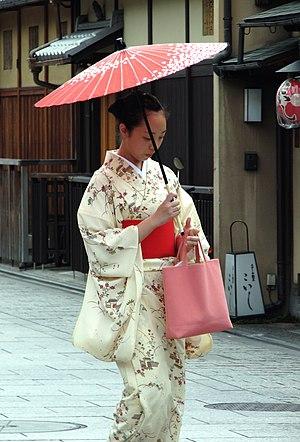
Les femmes au Japon acquièrent l'égalité après la Seconde Guerre mondiale grâce à la Constitution de 1947 et obtiennent également le droit de vote. Mais elles ne bénéficient toujours pas de l'égalité dans l'éducation et sur le marché du travail. Toutefois, au XXIᵉ siècle, elles rejoignent la population active en nombre croissant et bénéficient de plus d'expériences et de possibilités d'éducation. Pourtant, les Japonaises font toujours face à une culture d'entreprise largement dominée par les hommes.